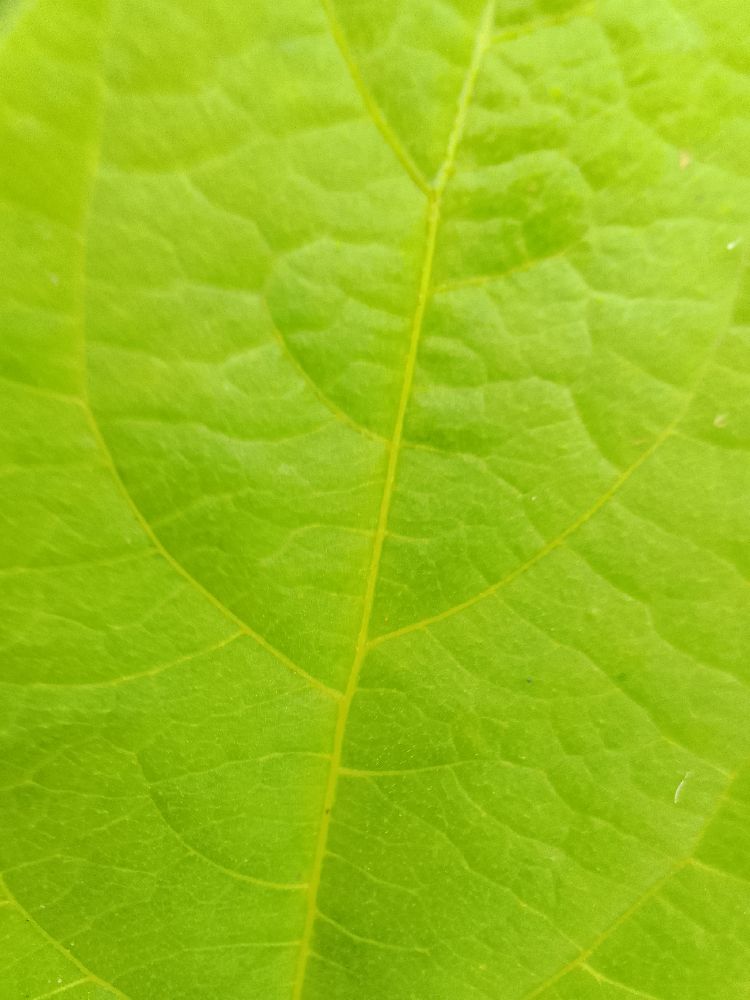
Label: healthy